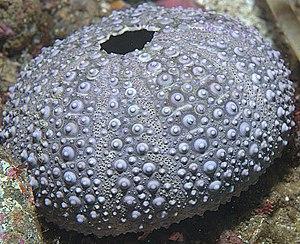
Les Strongylocentrotidae sont une famille d'oursins de l'ordre des Camarodonta.